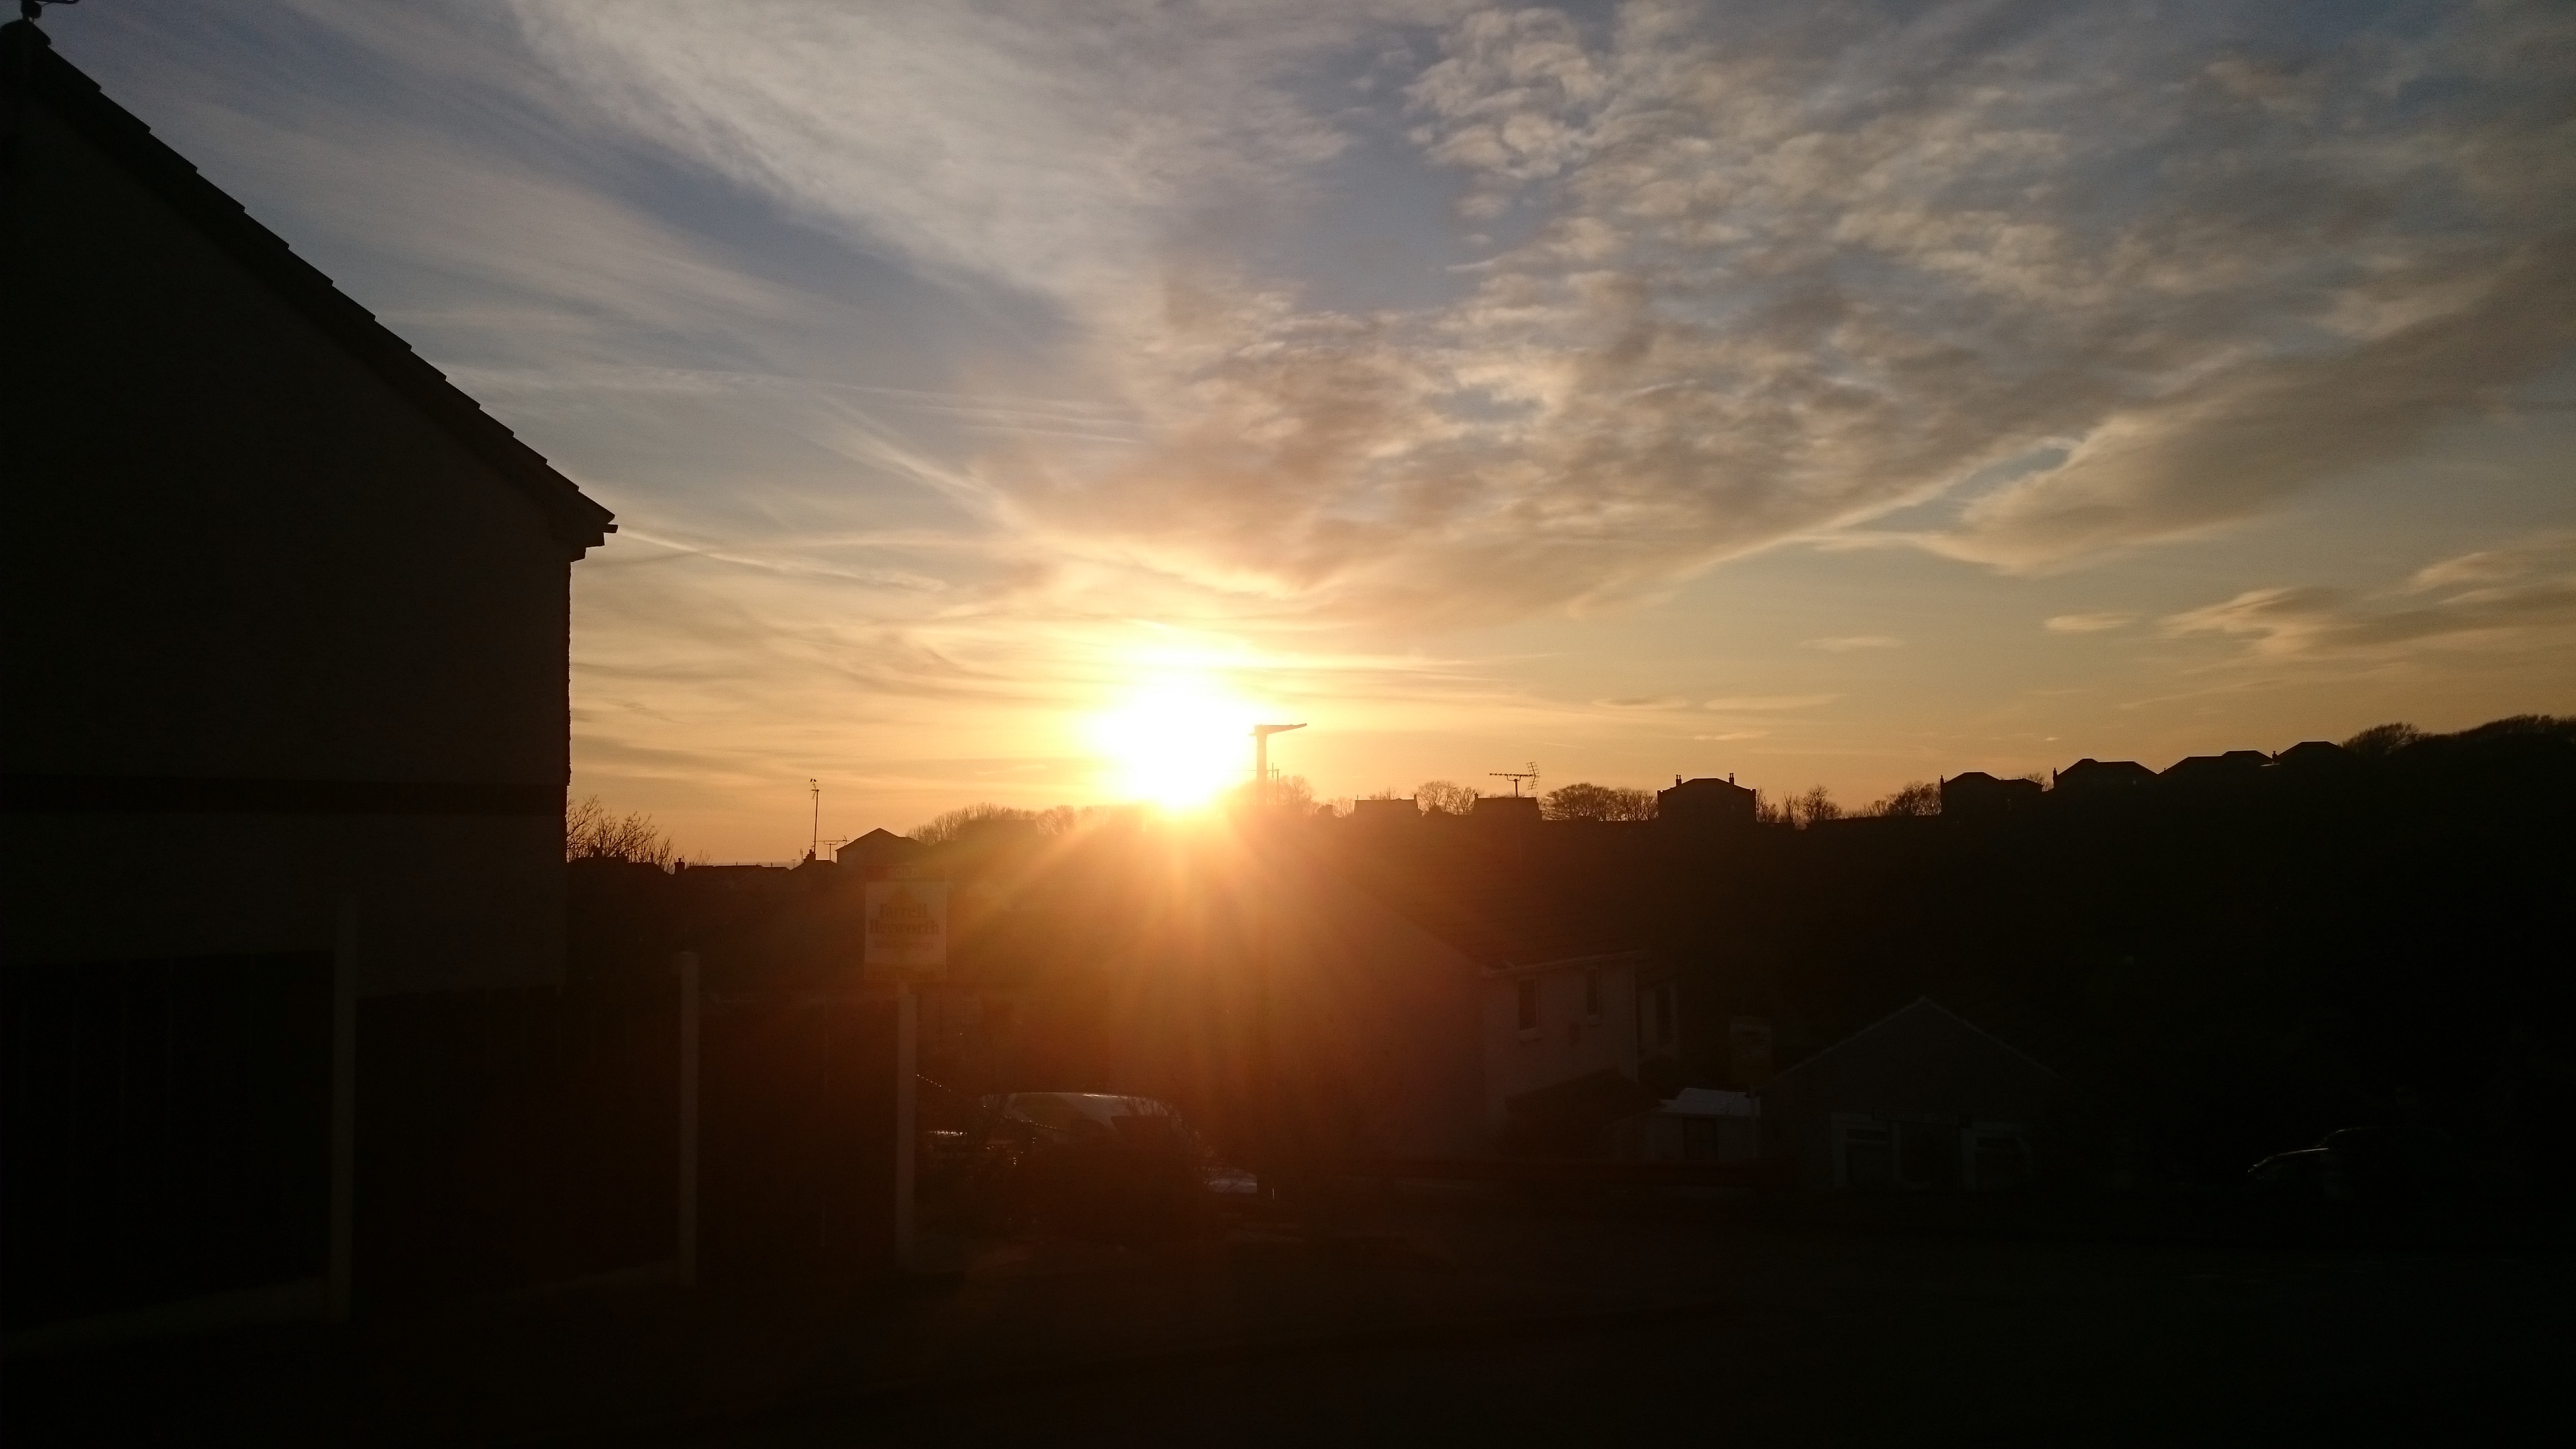
horizon, light, cloud, sky, sun, sunrise, sunset, sunlight, morning, dawn, atmosphere, dusk, evening, afterglow, astronomical object, atmospheric phenomenon, red sky at morning